Nerses V

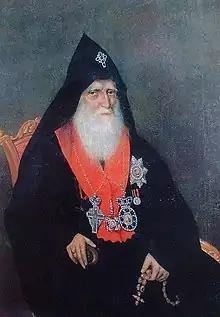
Nerses V Ashtaraketsi, by H. Hovnatanian.

Nerses V of Ashtarak (1770 – February 13, 1857) served as the Catholicos of the Armenian Apostolic Church between 1843 and 1857. Previously, he served as the leader of the Diocese of Georgia from 1811 to 1830 and as the leader of the Diocese of Bessarabia and Nor Nakhichevan from 1830 to 1843.